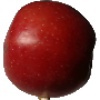
Label: Apple Braeburn 1